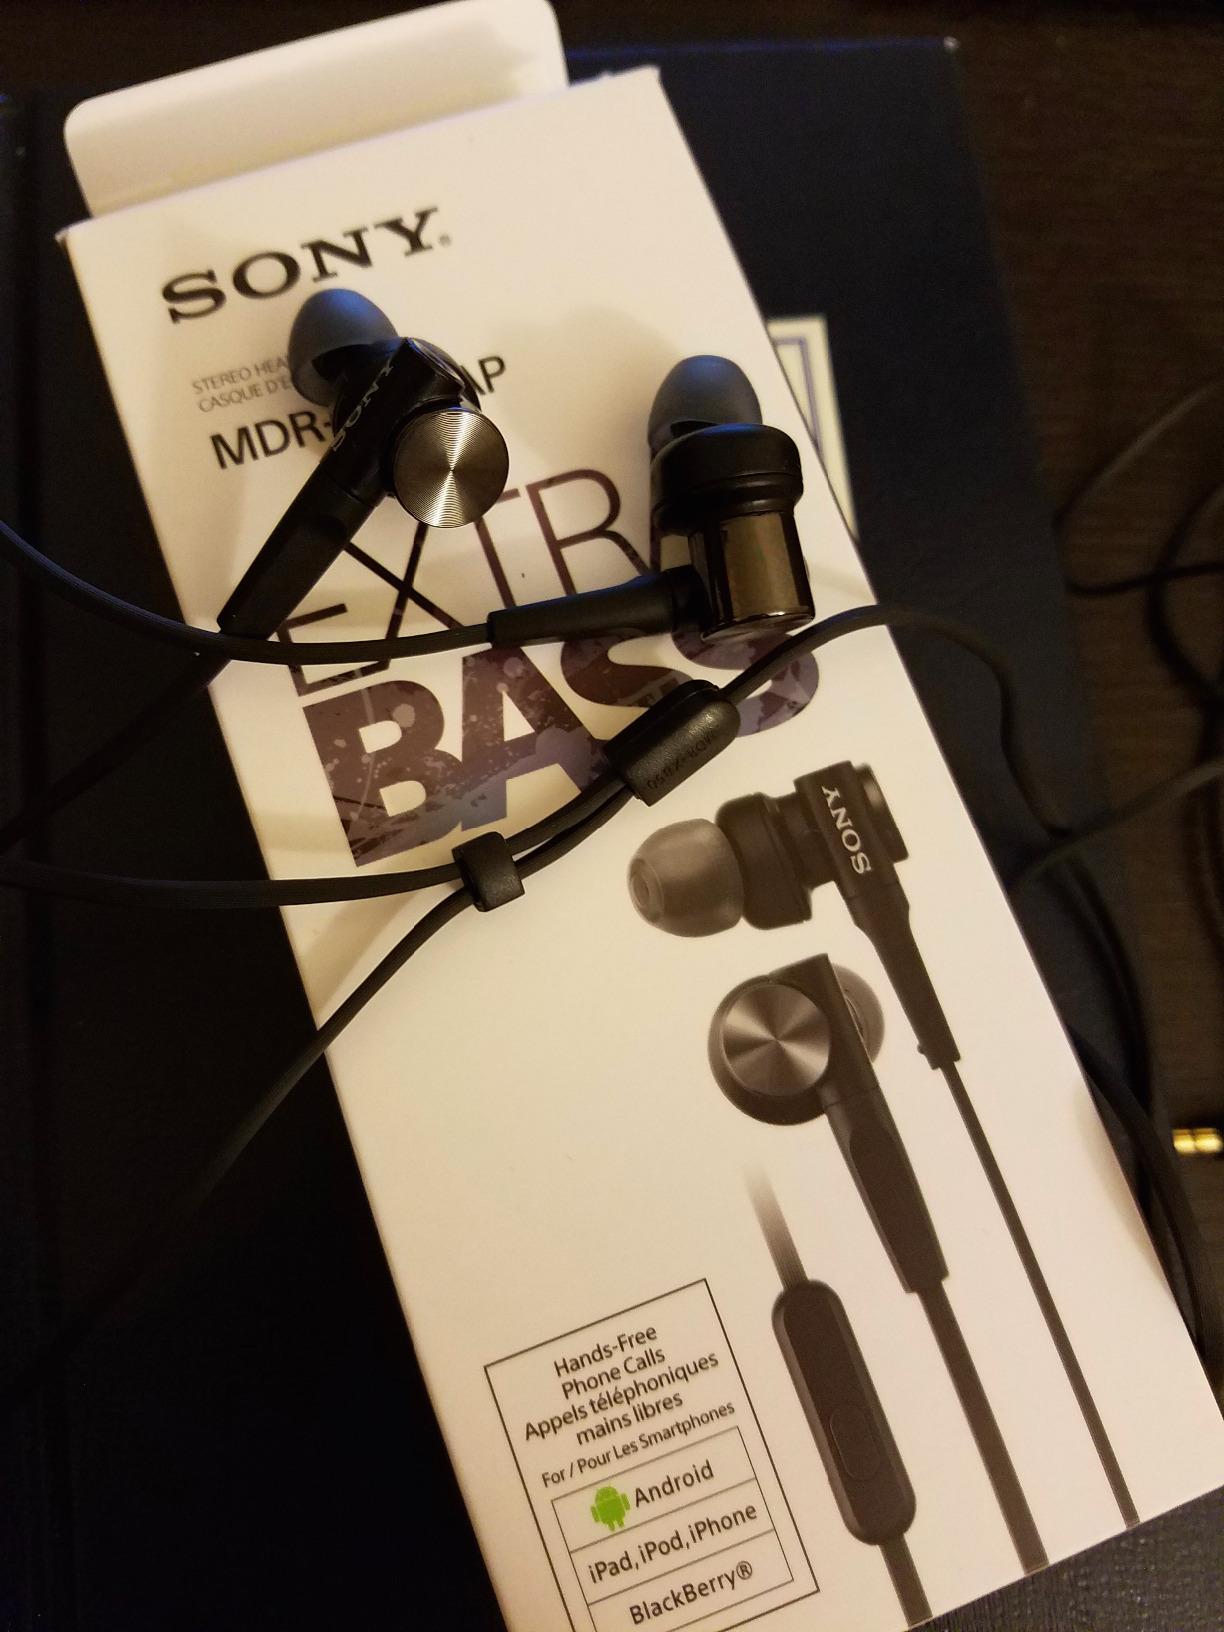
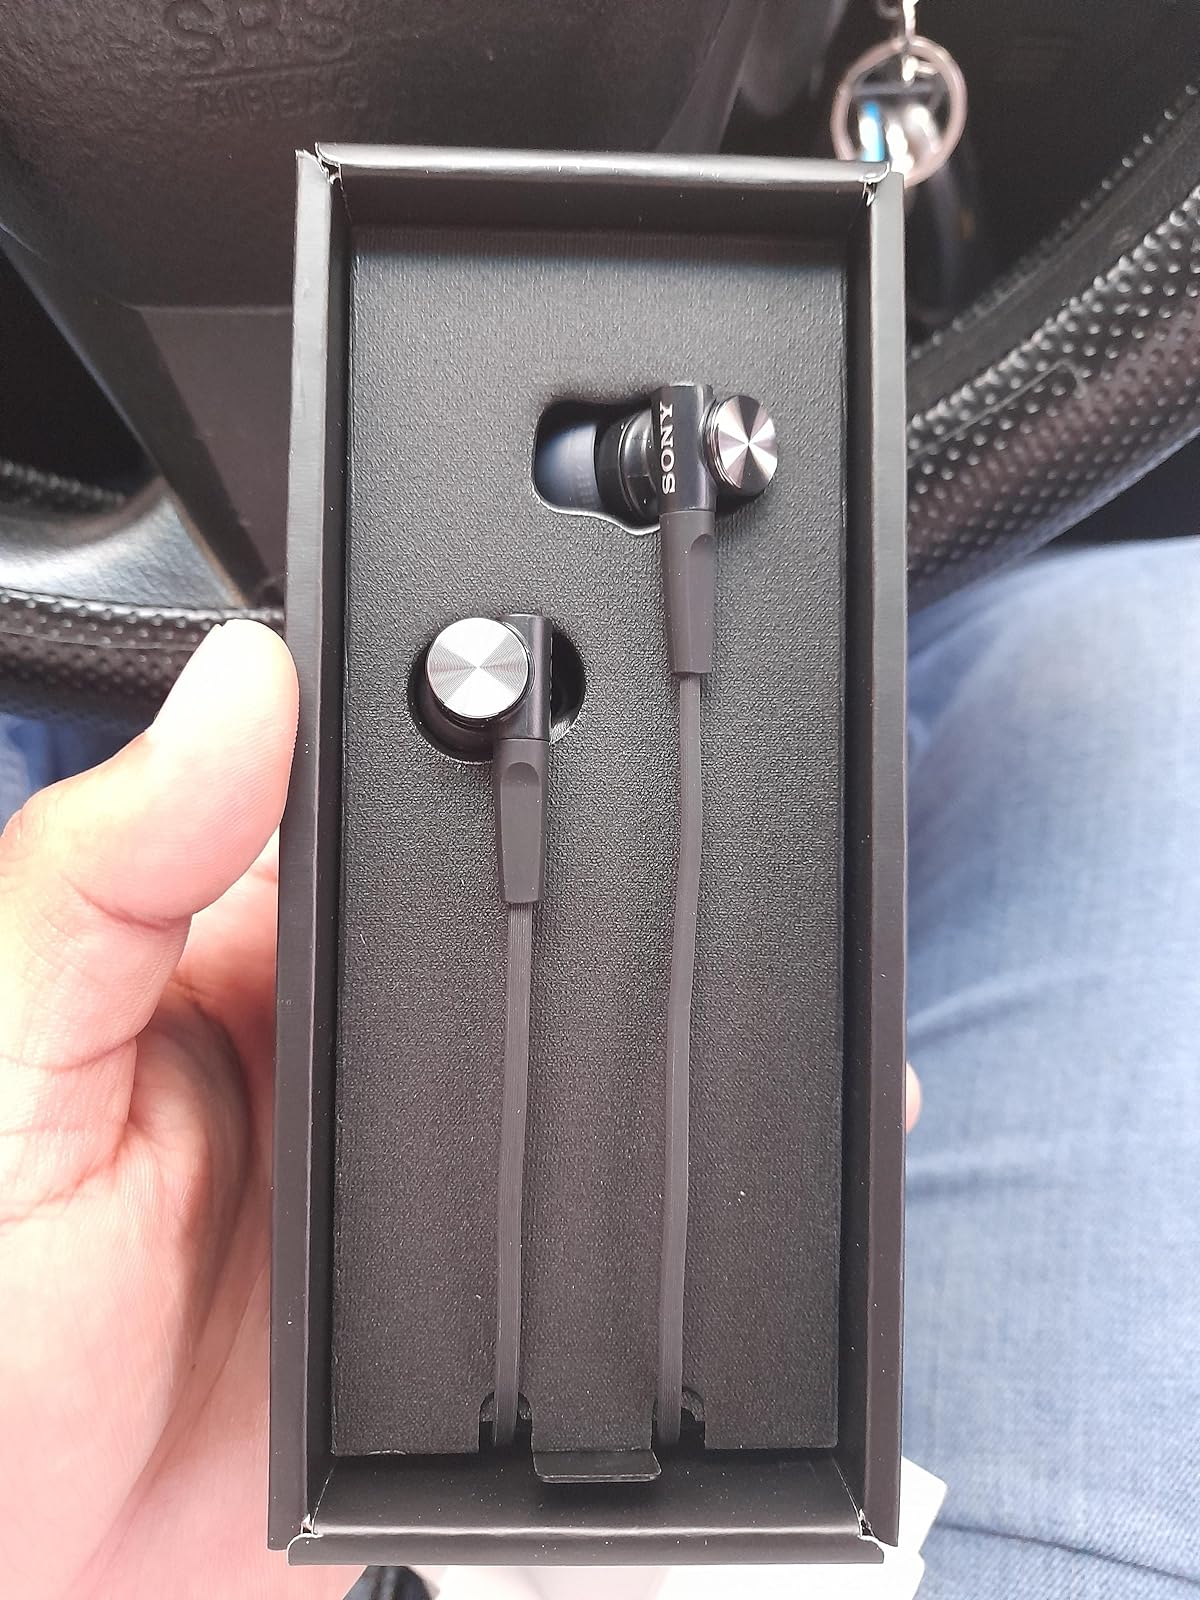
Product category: headphones
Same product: yes